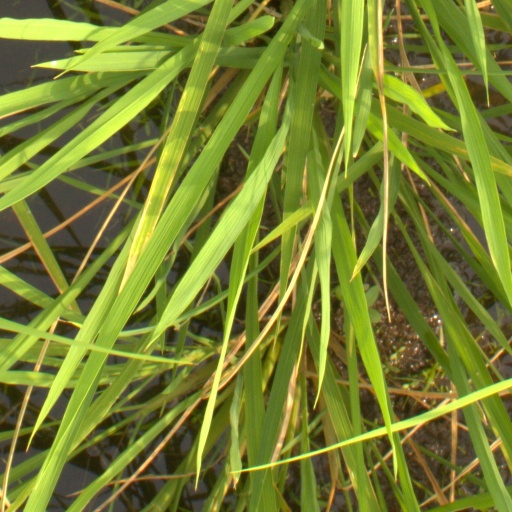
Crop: rice